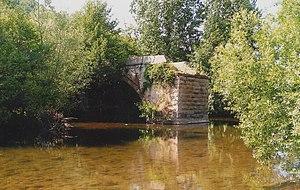
Le pont du bey à Staničenje est situé à Staničenje, dans la municipalité de Pirot et dans le district de Pirot, en Serbie. Il est inscrit sur la liste des monuments culturels protégés de la République de Serbie.